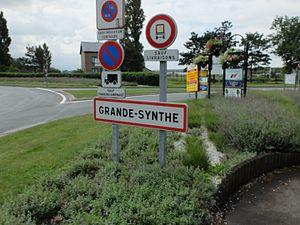
Vue d'une entrée de Grande-Synthe.
Grande-Synthe est une commune française située dans le département du Nord, en région Hauts-de-France.